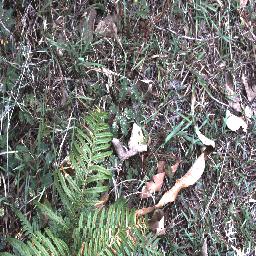
Label: negative